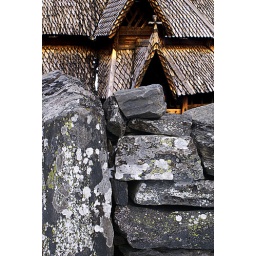
Old stone wall in front of the even older wooden church